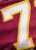
Number: 7